Aquagirl

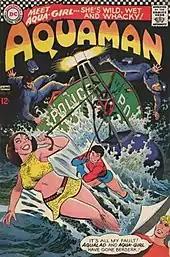

The Tula version of the character was introduced in "Aquaman" vol. 1 #33 (May–June 1967), created by Bob Haney and Nick Cardy.